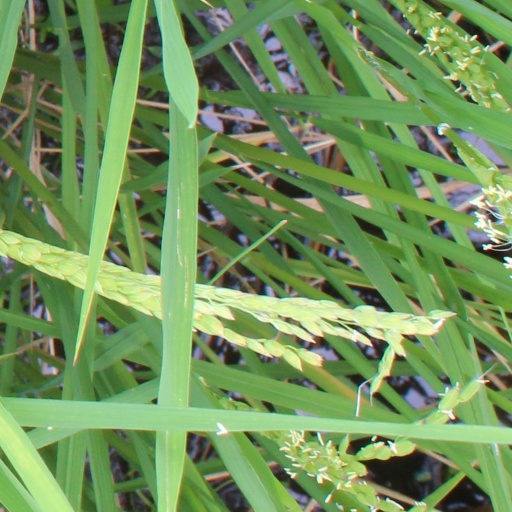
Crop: rice